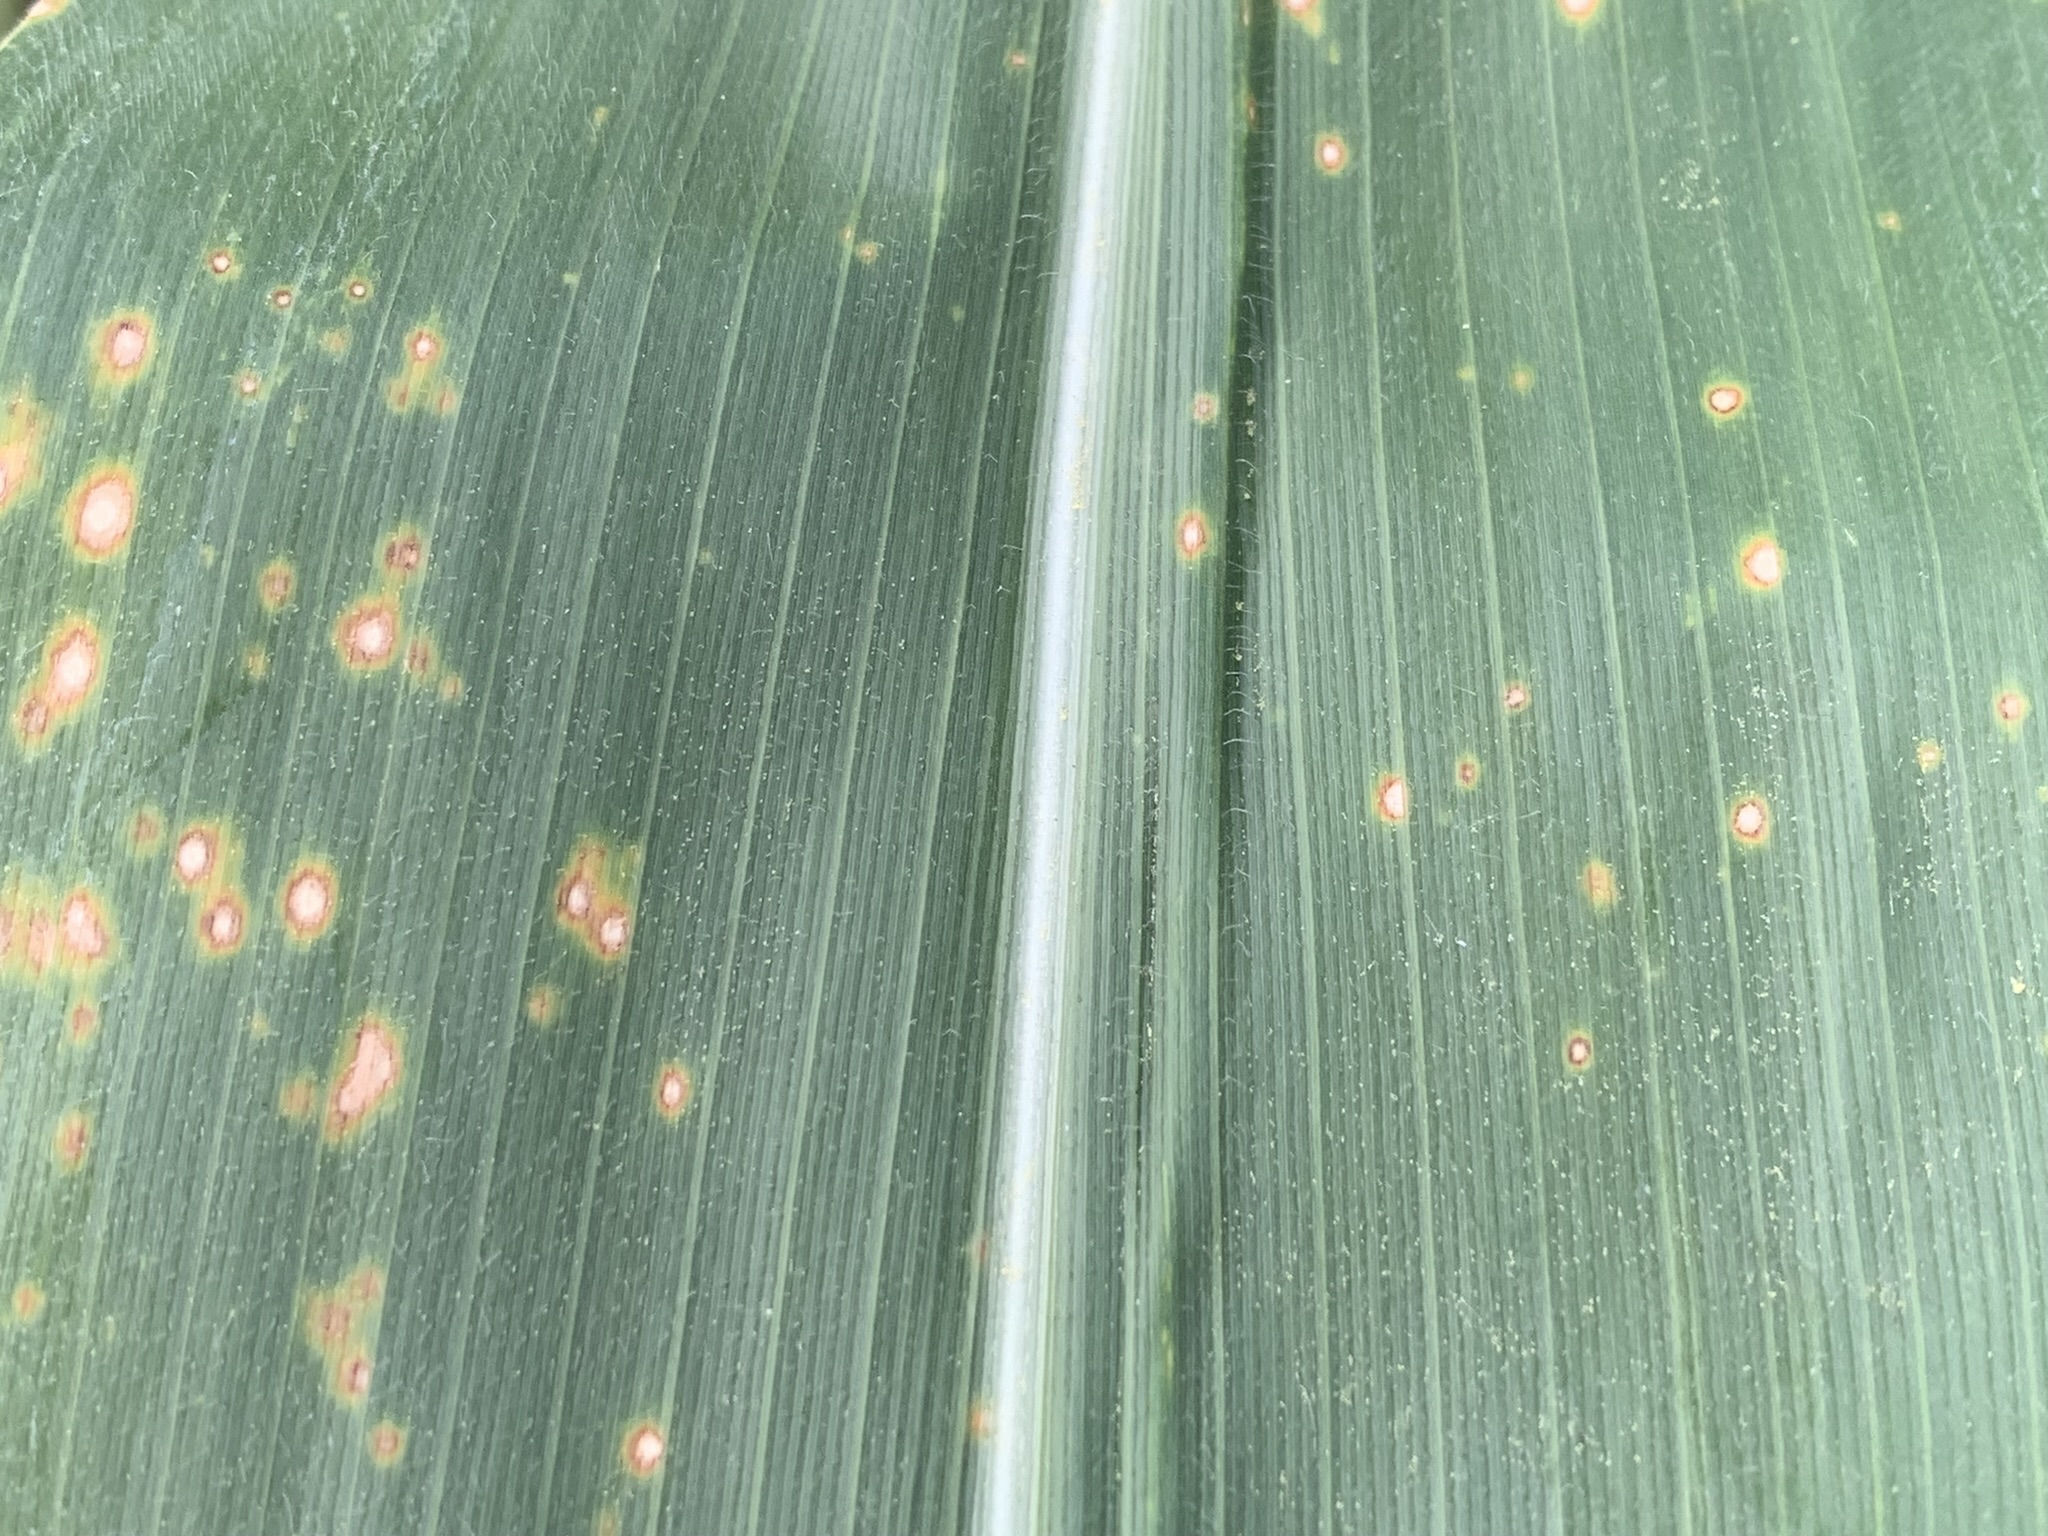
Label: MLN